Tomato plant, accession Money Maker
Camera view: horizontal (90 deg, fisheye); turntable rotation: 210 degrees
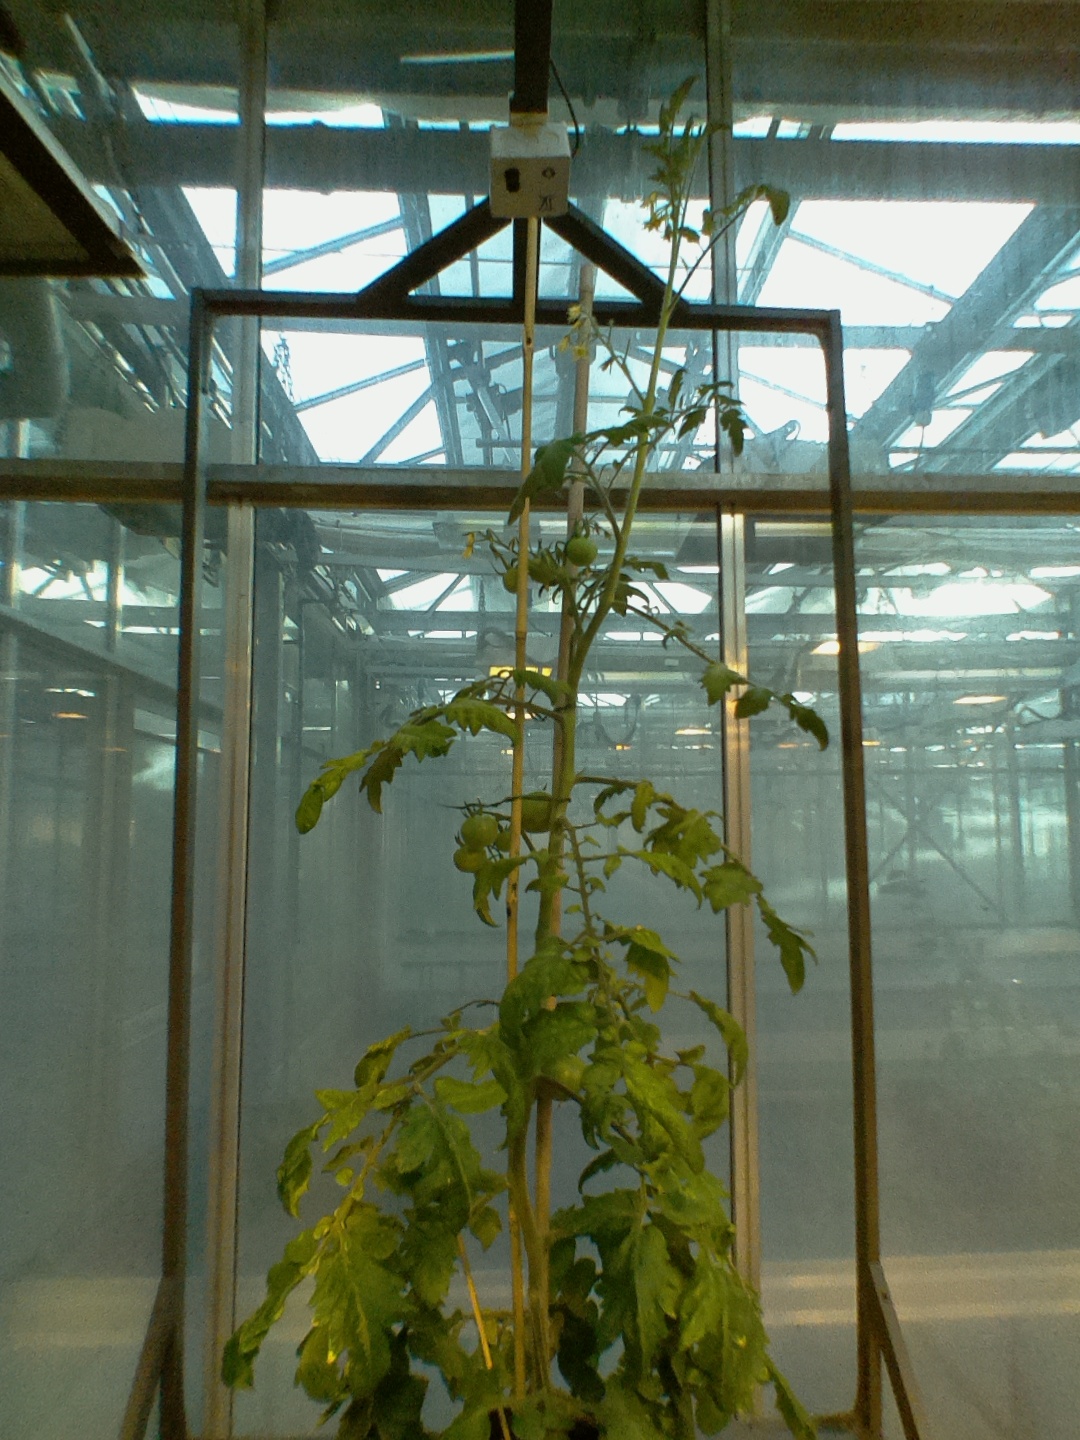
BBCH growth stage 75: 50%-60% of final fruit size